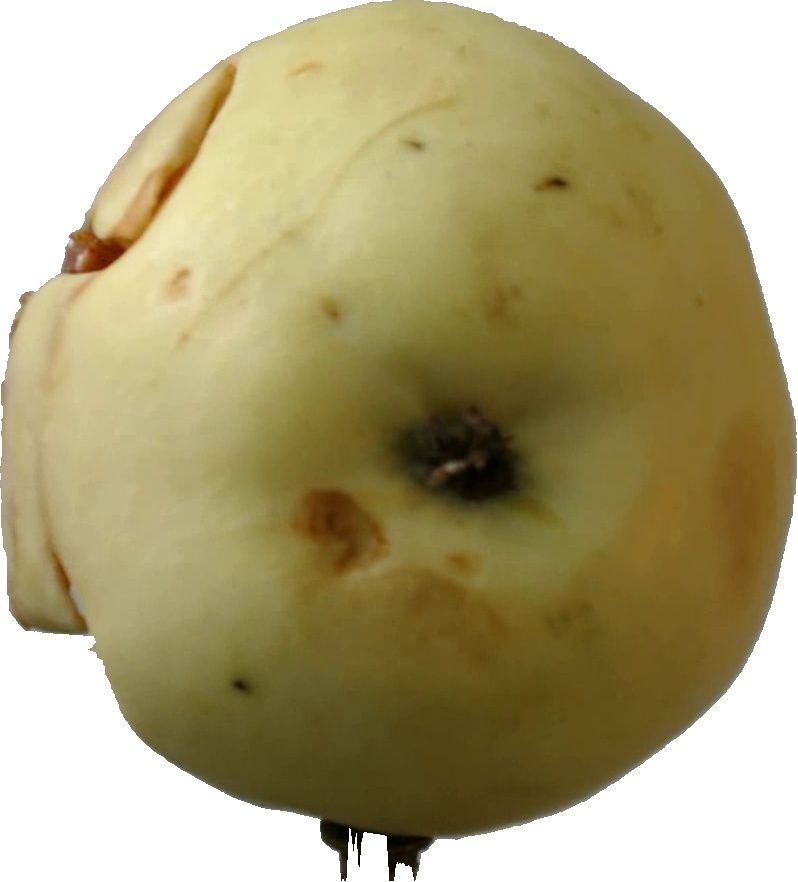
Label: apple_hit_1